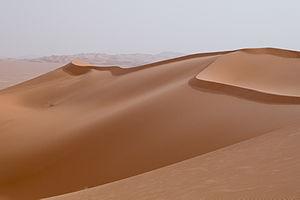
Une dune est un relief ou un modelé composé de sable. Le terme appartient au vocabulaire topographique, géographique, géomorphologique. Les ensembles dunaires font partie des formations superficielles. Il existe des dunes littorales et continentales et hydrauliques de tailles, de superficie, d'âges et de dynamiques variés. Les processus éoliens ou hydrauliques gouvernent l'édification, l'évolution, les mouvements des dunes et des massifs dunaires et définissent les formes générales et de détails. D'autres appellations qualifient les ensembles dunaires comme erg, dune littorale, croc, garenne, etc. Ces termes généralement locaux peuvent connaître un usage plus général et qualifier un type particulier de dune.